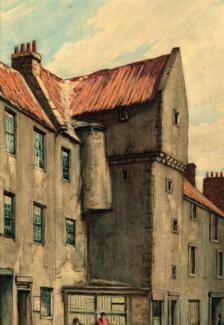
Building: Mar's Castle
Country: Unknown
Year built: 1494
A Victorian watercolour of the castle Mar's Castle was a historic house in Aberdeen , Scotland, situated on the Gallowgate. It was similar in age and appearance to Provost Ross's House on the Shiprow. It is said to have been the townhouse of the Earls of Mar , and to have been built in 1594. The castle was subdivided into shops and houses in the mid-19th century. By the end of the century, it had been deemed "no longer fit for human habitation" due to its "ruinous condition". It also created a bottleneck for traffic by projecting into the Gallowgate, and this induced the council to purchase and demolish the building in 1897. The loss was lamented by some Aberdonians, since the castle had been "the only picturesque structure in the whole length of that dismal and dreary thoroughfare". References